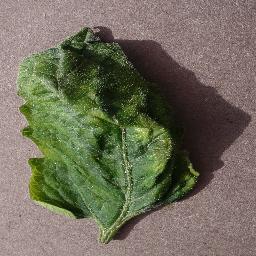
Label: Tomato___Tomato_Yellow_Leaf_Curl_Virus